Boston Brahmin

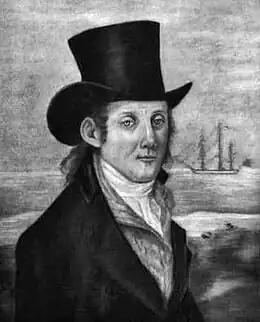
The typical dress of the Boston elite,

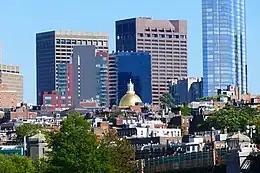
Beacon Hill, a preeminent neighborhood for Boston Brahmin located near the Massachusetts State House in Boston

The nature of the Brahmins is referenced in the doggerel "Boston Toast" by Holy Cross alumnus John Collins Bossidy: